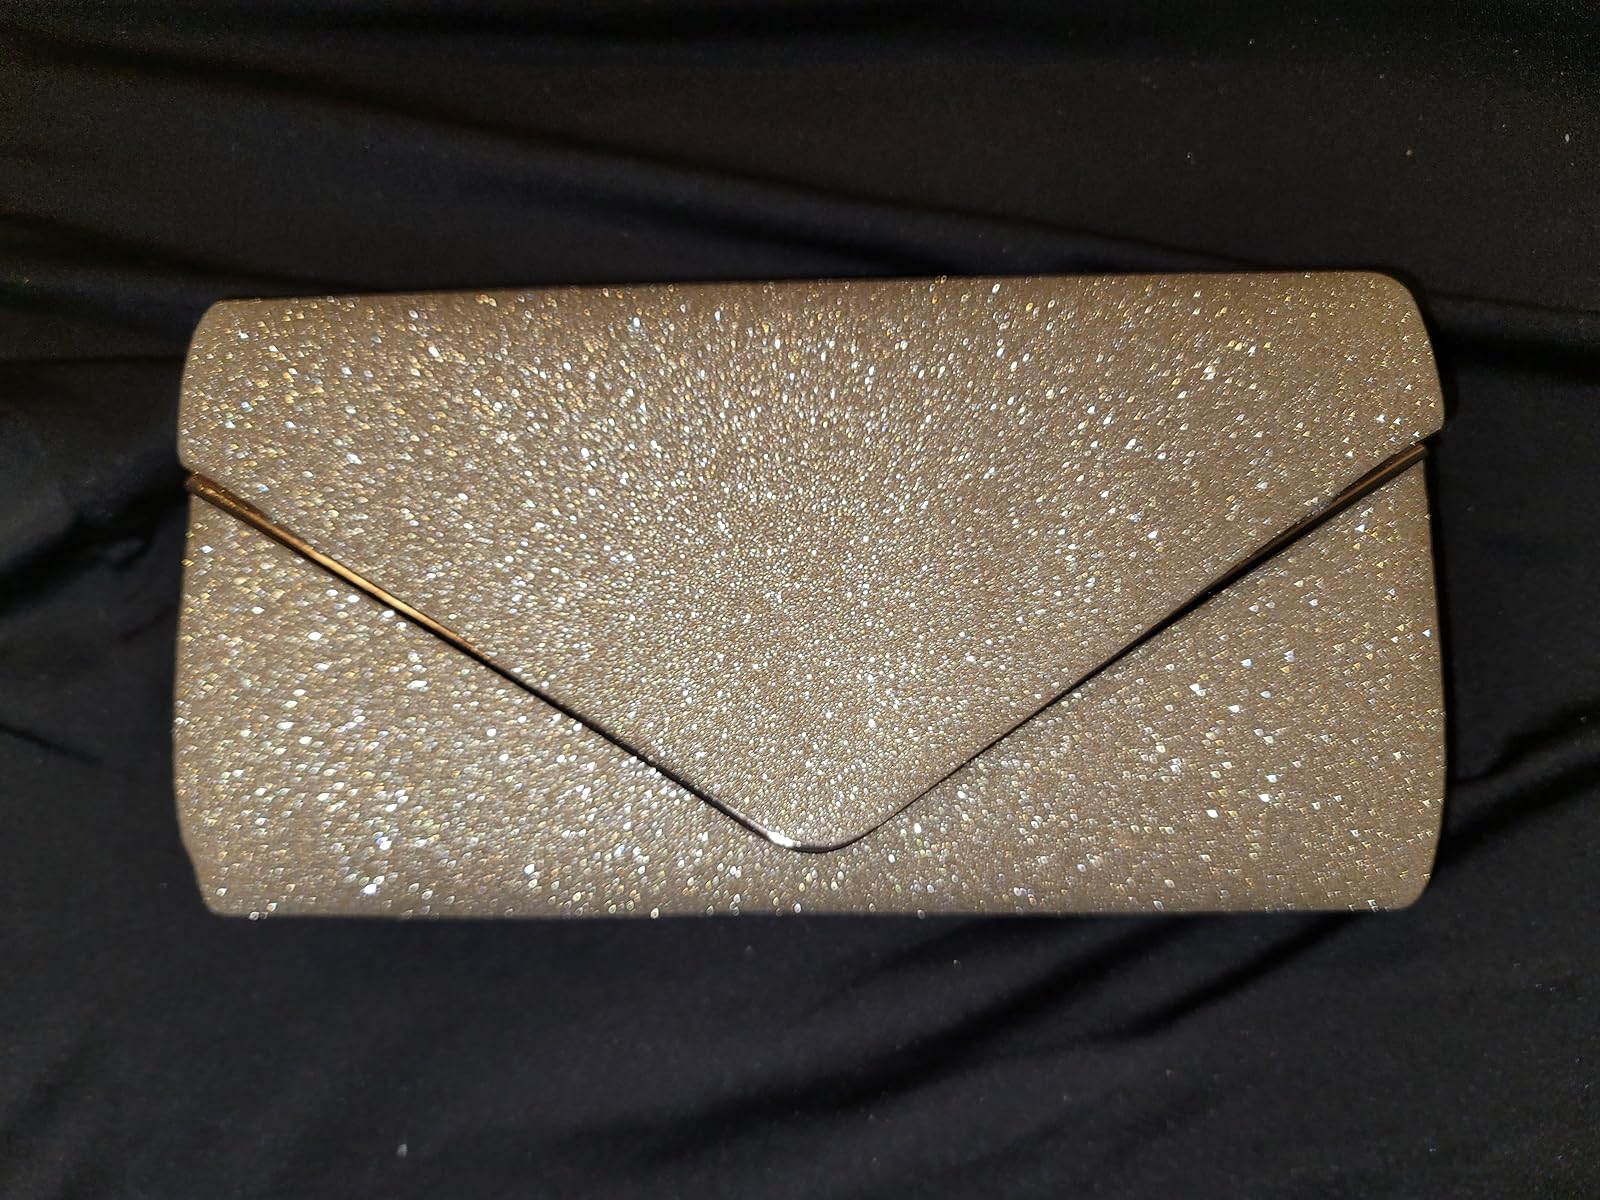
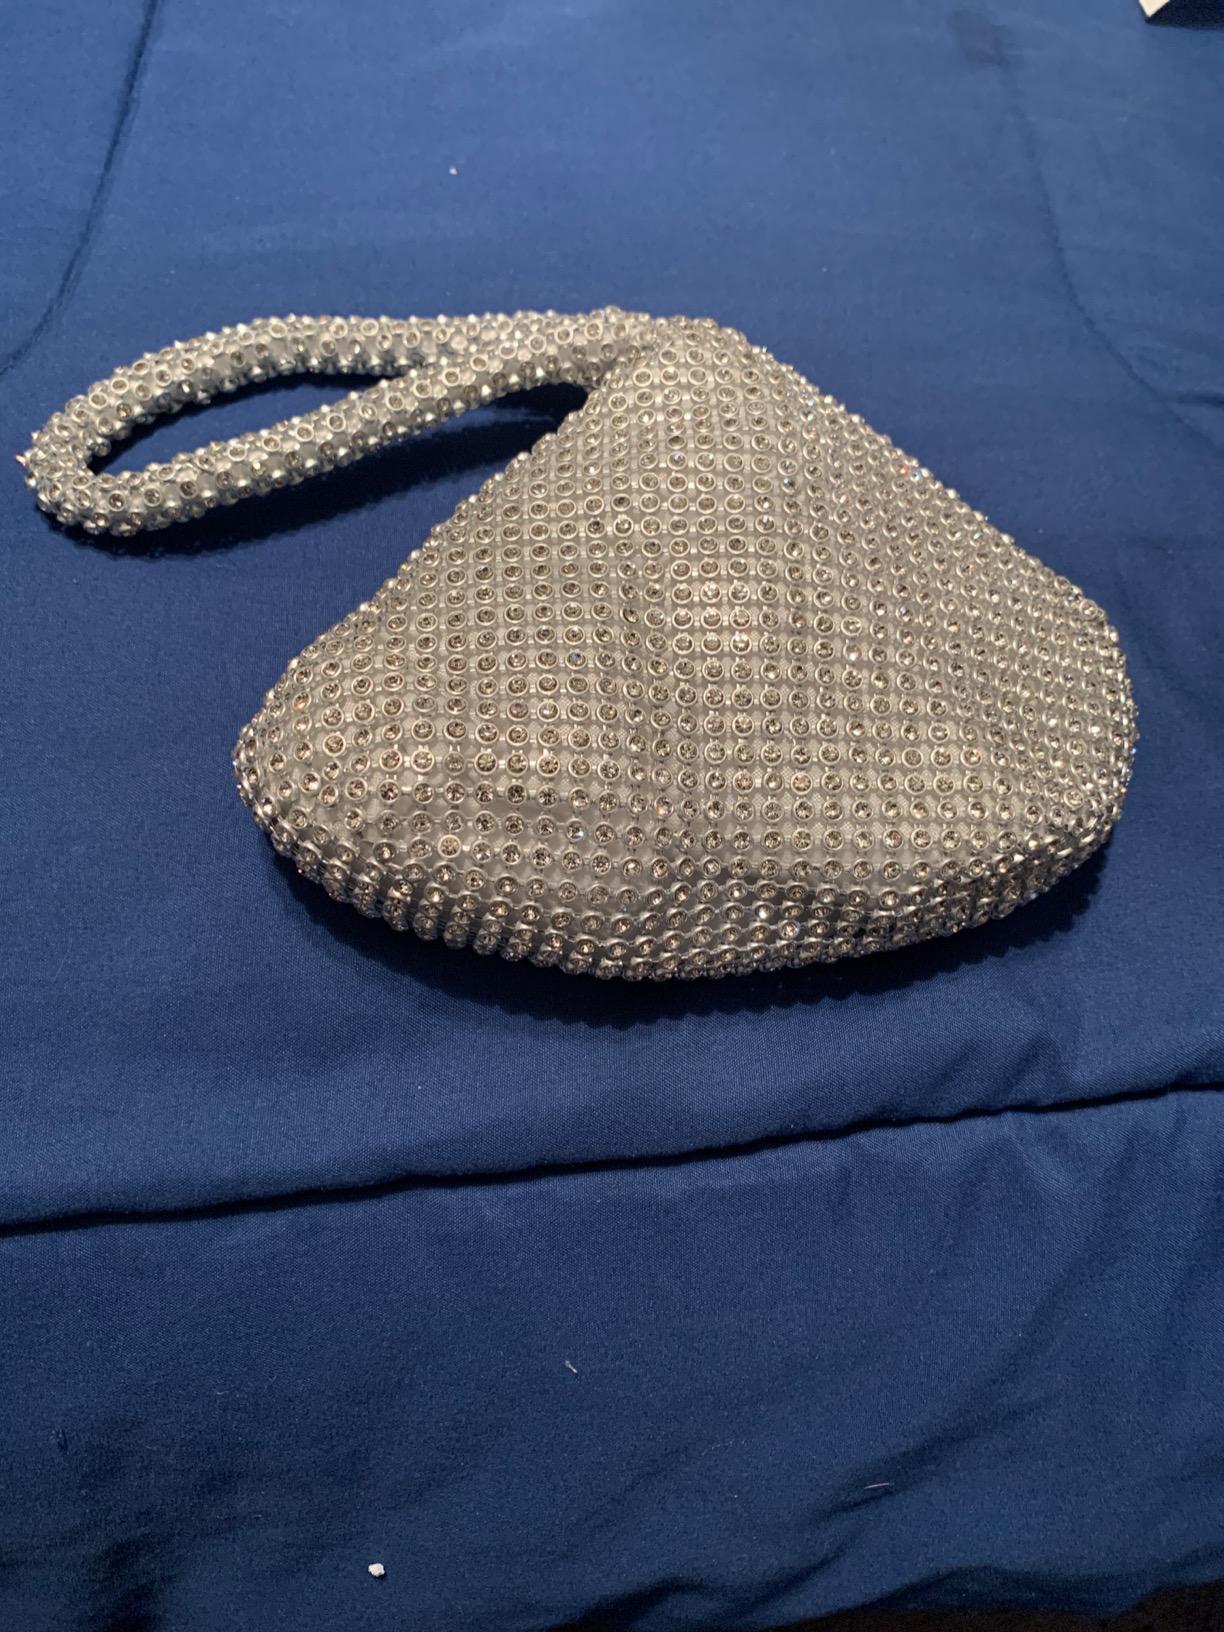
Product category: accessories_handbag
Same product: no